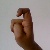
The image shows a hand gesture representing the letter 'X' in Indian Sign Language.